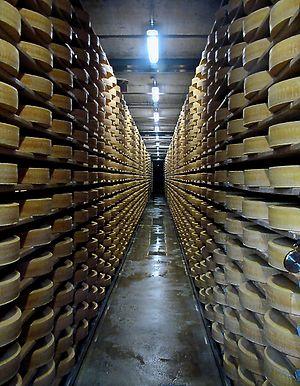
Fabrication du Gruyère à la fromagerie de Gruyères, Suisse, Canton de Fribourg.
Le fromage est un aliment obtenu à partir de lait coagulé, de produits laitiers ou d'éléments du lait comme le petit-lait ou la crème. Le fromage est fabriqué à partir de lait de vache principalement, mais aussi de brebis, de chèvre, de bufflonne ou d'autres mammifères.